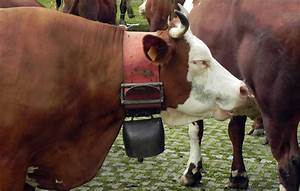
Label: cow